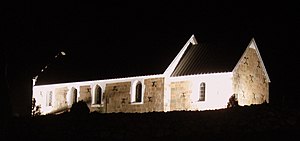
Ugilt Sogn
Ugilt Kirke
Ugilt Kirke, Hjørring Kommune
Ugilt Sogn er et sogn i Vendsyssel. Indtil Kommunalreformen i 1970 lå det i Vennebjerg Herred.